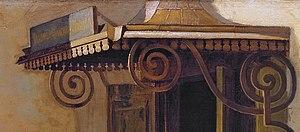
Le Zemstvo déjeune est un tableau du peintre russe Grigori Miassoïedov, terminé en 1872. Il est conservé à la Galerie Tretiakov, à Moscou. Ses dimensions sont de 74 × 125 cm. La toile représente des paysans de l'ouïezd à l'entrée d'une réunion du Zemstvo : leur déjeuner se compose seulement de pain avec des oignons, tandis que la partie noble ou nantie du Zemstvo dîne dans la pièce au-dessus d'eux, dont on ne voit que la fenêtre ouverte. D'autres titres sont attribués à ce tableau : Assemblée de l'ouïezd du Zemstvo à l'heure du déjeuner ou encore Déjeuner du Zemstvo, ou, en français, à l'exposition de Paris en 1878 : Intervalle d'une séance du Zemstvo.